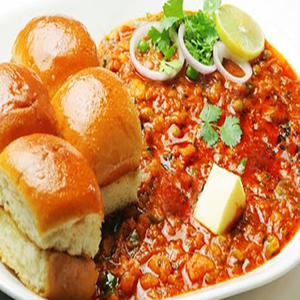
Dish: pavbhaji